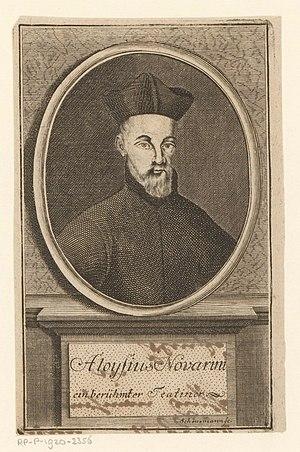
Luigi Novarini est un écrivain italien.